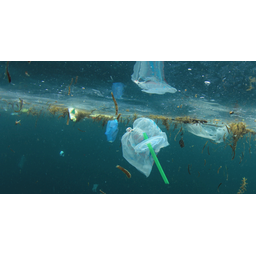
Label: plastic